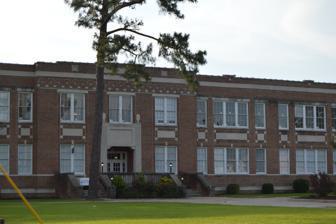
Building: Ahoskie School
Country: United States of America
Year built: 1929
Historic school building in North Carolina, United States United States historic place Ahoskie School U.S. National Register of Historic Places Facade Show map of North Carolina Show map of the United States Location 105 N. Academy St., Ahoskie, North Carolina Coordinates 36°17′20″N 76°59′28″W / 36.28889°N 76.99111°W / 36.28889; -76.99111 Area 9 acres (3.6 ha) Built 1929 ( 1929 ) Built by C.B. Mooney Architect Leslie N. Boney Architectural style Classical Revival NRHP reference No. 05000960 Added to NRHP September 7, 2005 Ahoskie School is a historic school complex located at Ahoskie , Hertford County, North Carolina . The main school building was designed by architect Leslie Boney and built in 1929. It is a two-story, Classical Revival -style brick building. Associated with the school are the contributing one-story brick agricultural building (1937), a one-story brick home economics building (1940), a brick and concrete block gymnasium (1940), an athletic field, and a Department of Transportation highway historical marker commemorating the site of the first 4-H club in North Carolina (1955). It was listed on the National Register of Historic Places in 2005. References